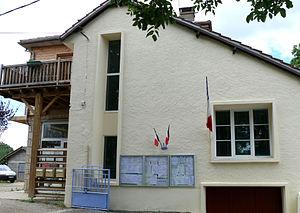
Albiac - Mairie